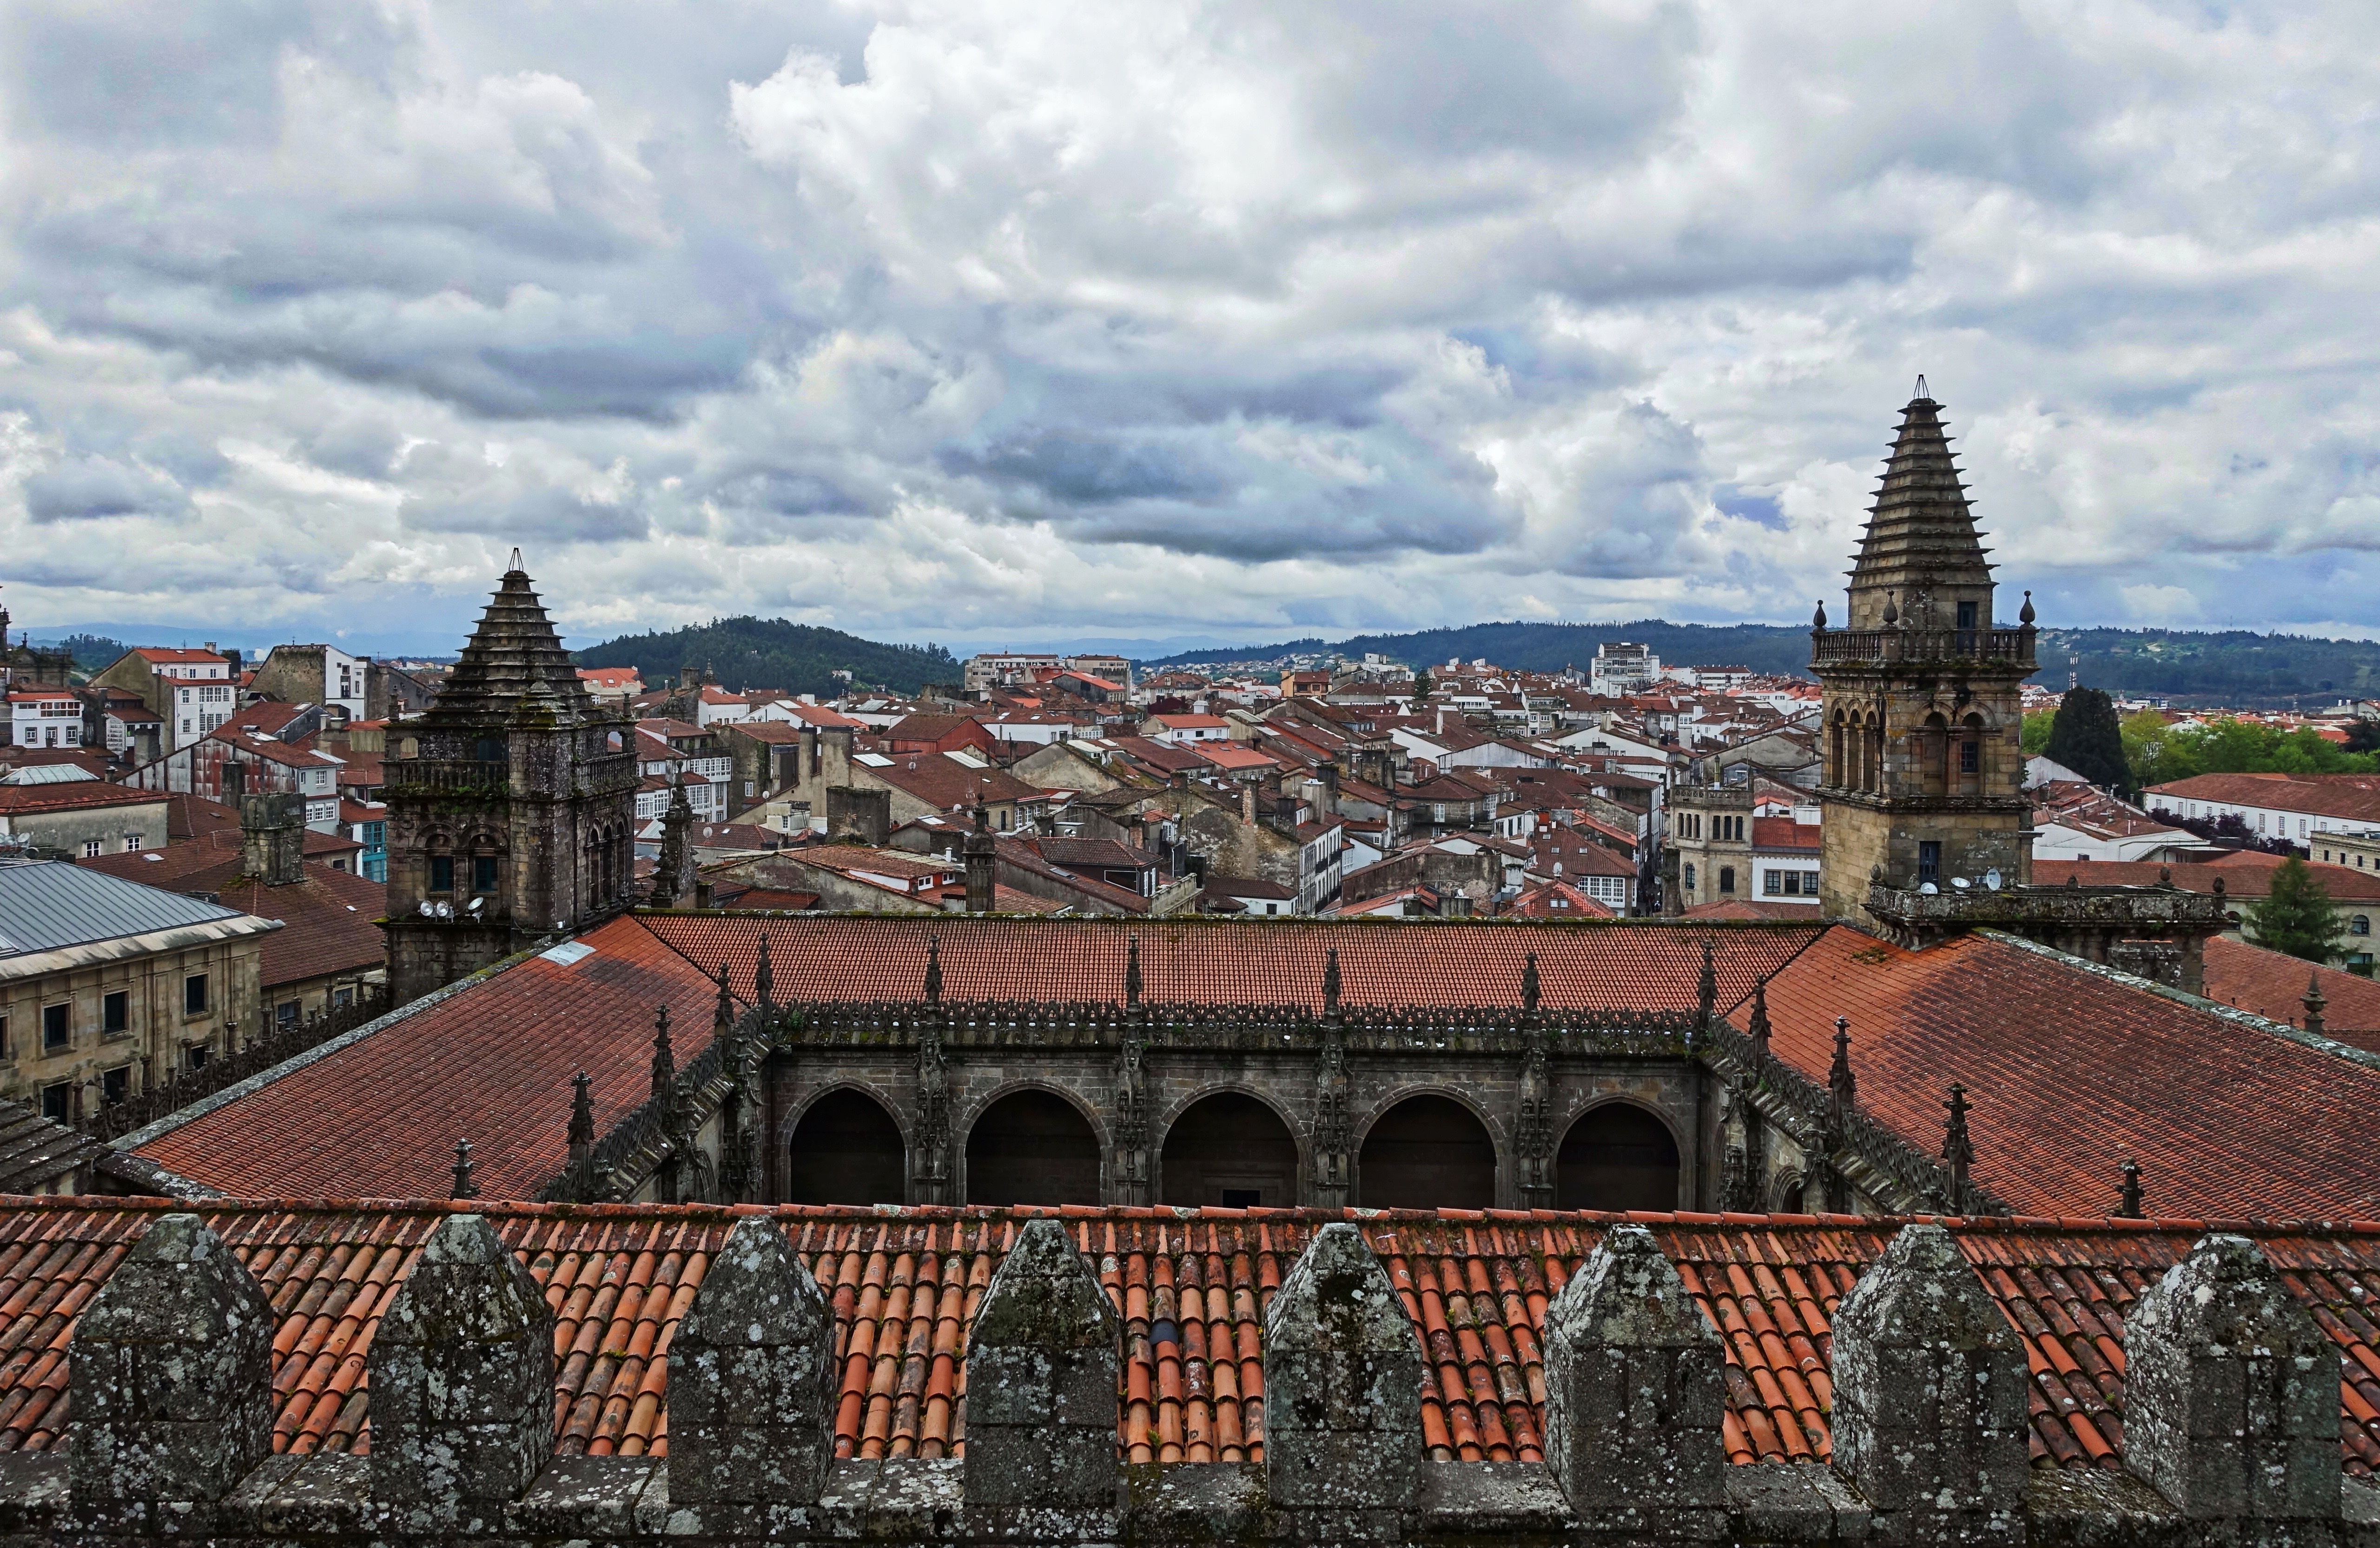
skyline, town, rooftop, palace, city, cityscape, panorama, downtown, travel, red, tower, landmark, cathedral, exterior, tourism, medieval, courtyard, urban area, ancient history, human settlement